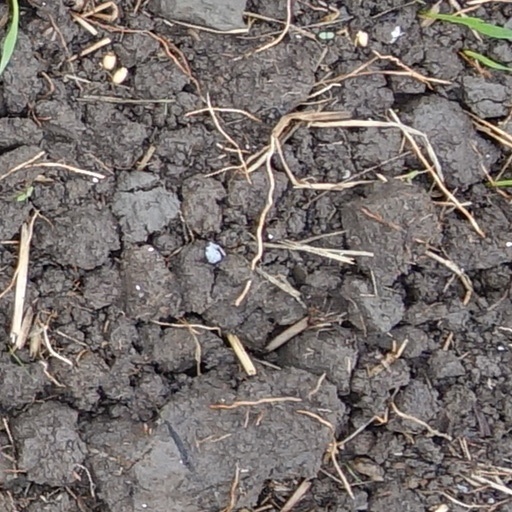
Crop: wheat